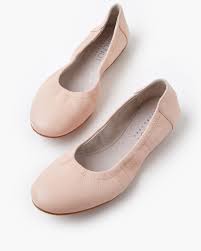
Label: Ballet Flat